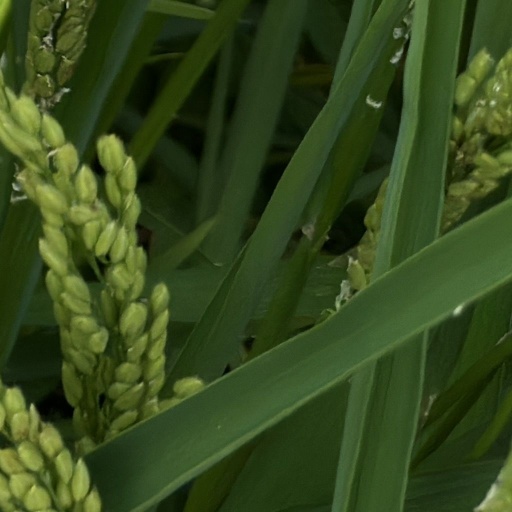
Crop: rice